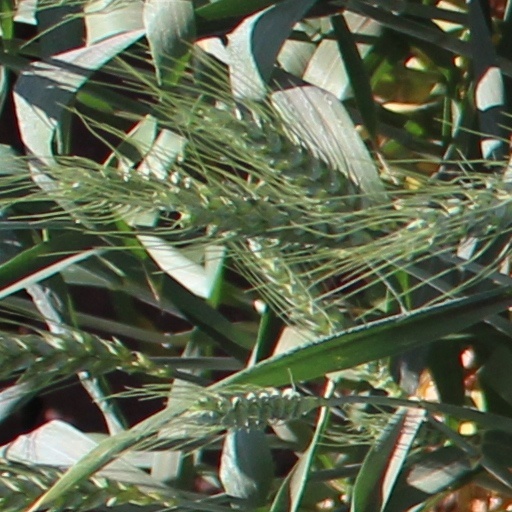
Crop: wheat